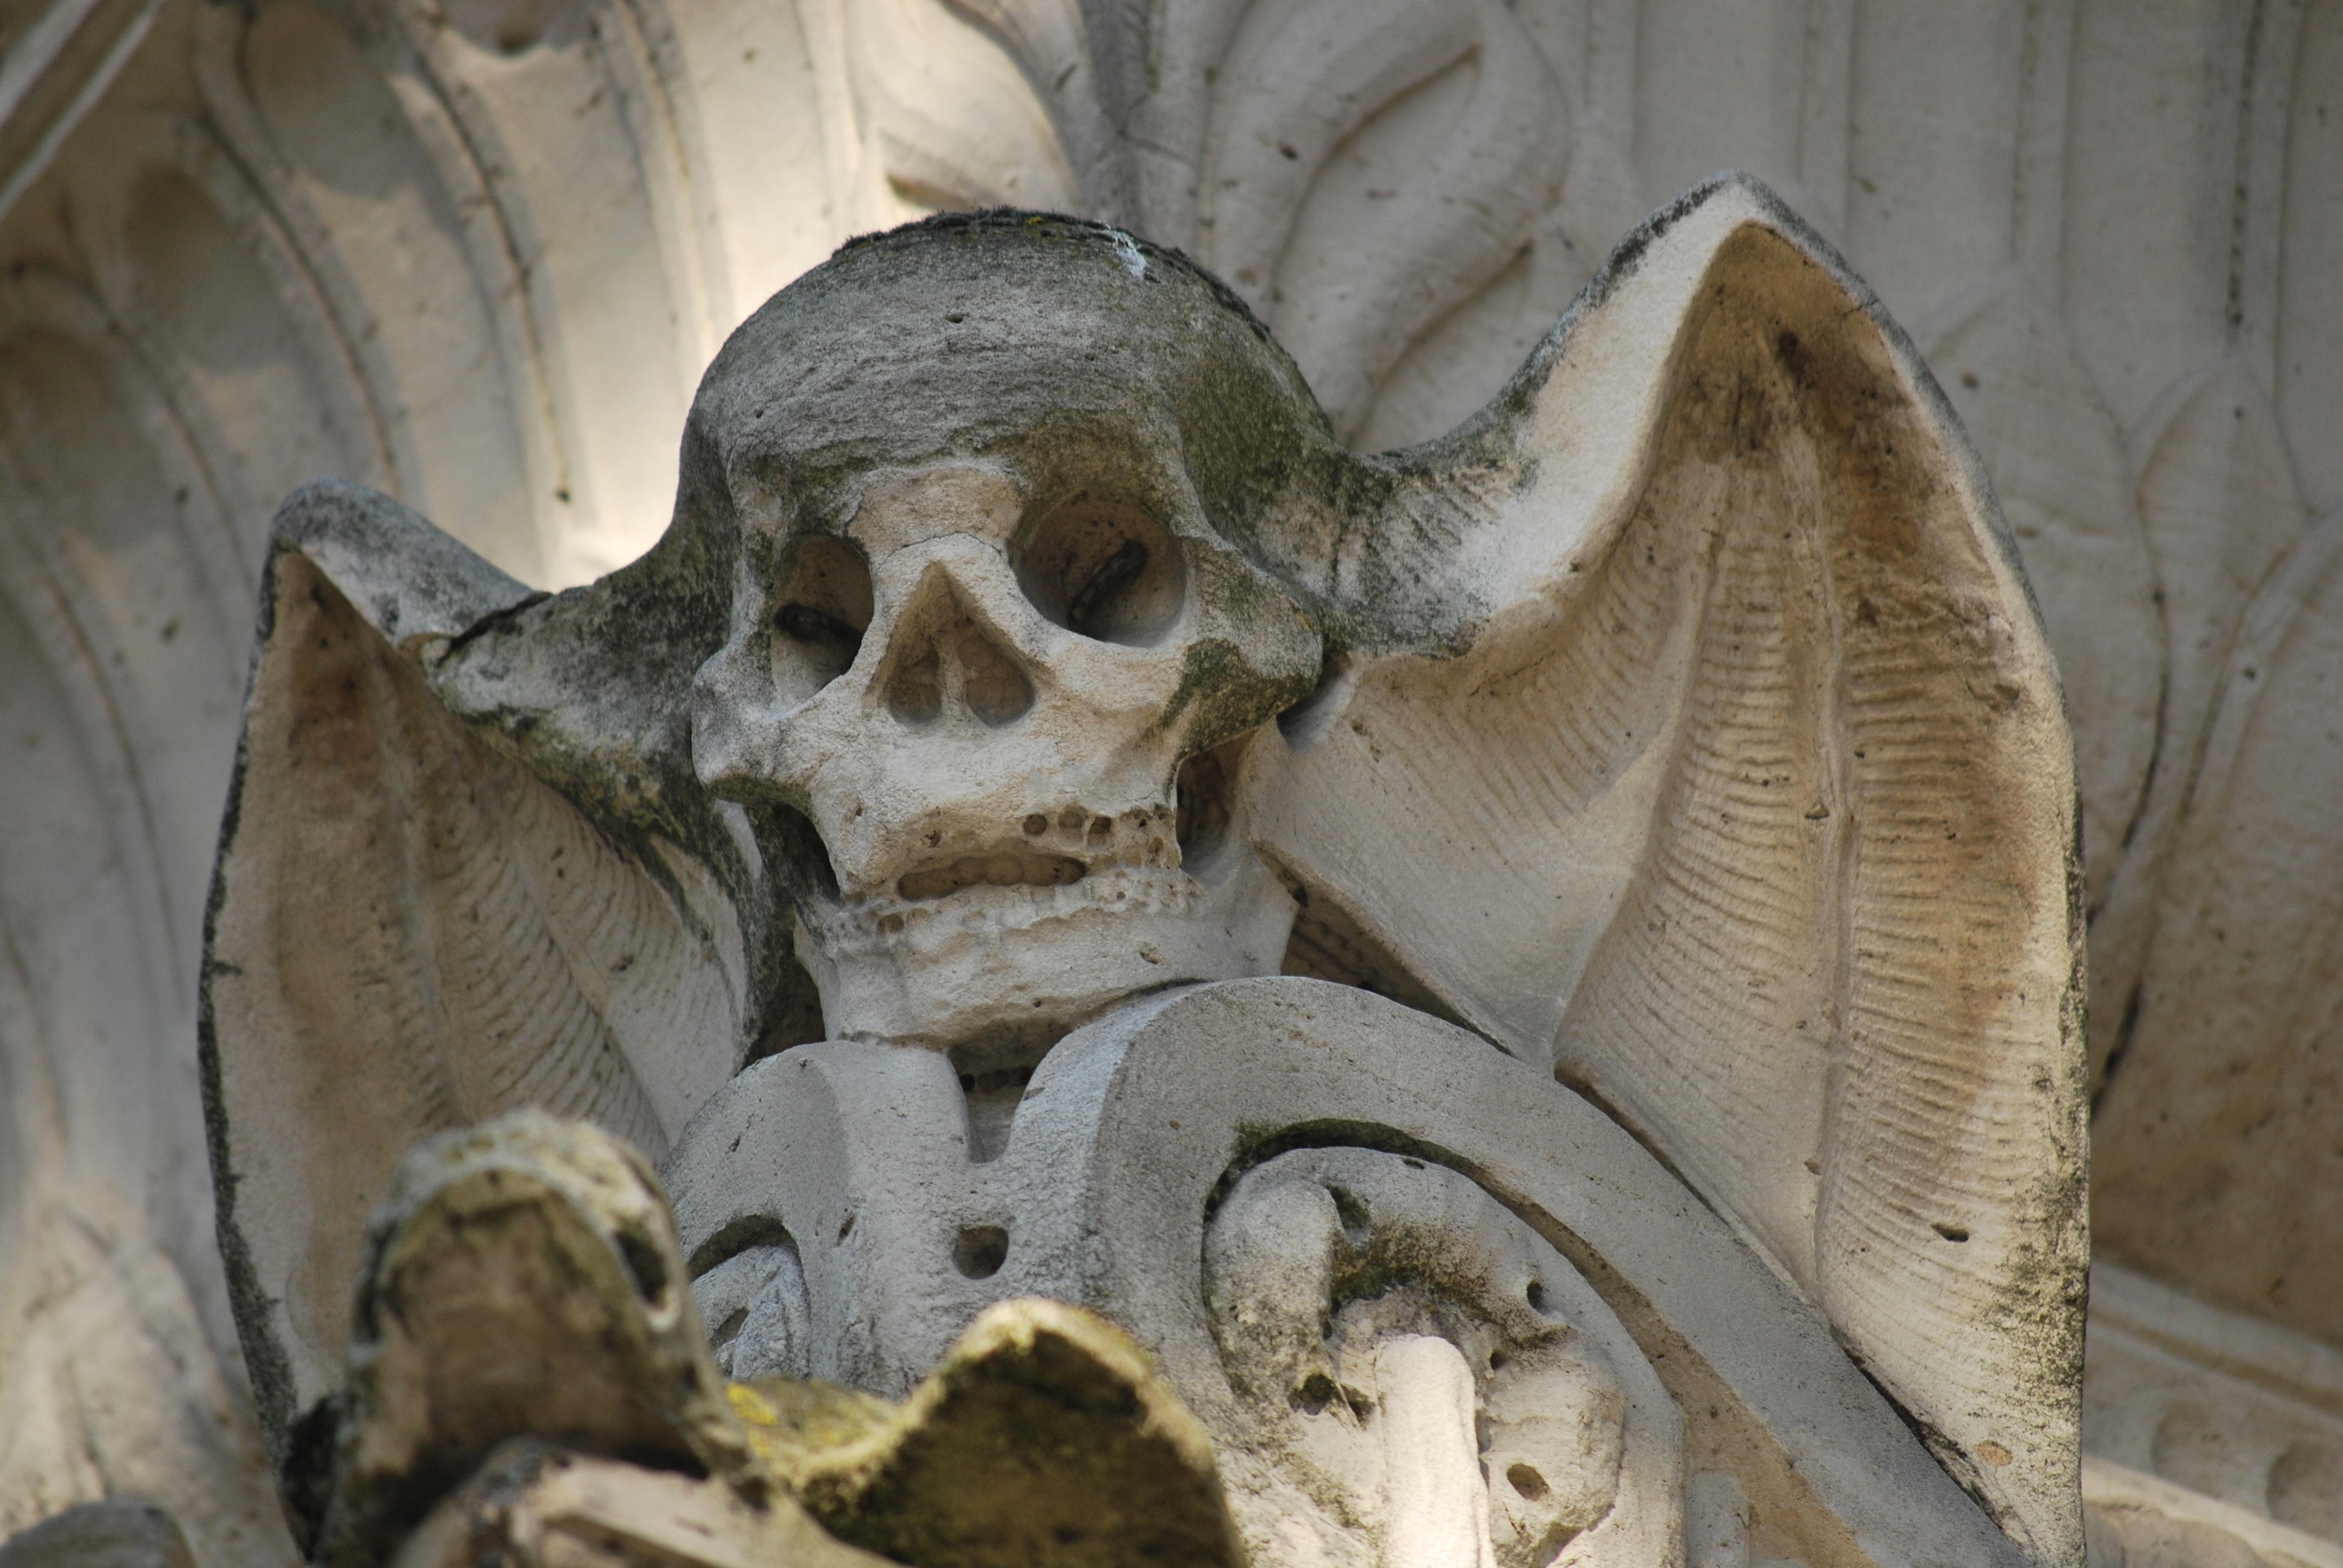
stone, monument, dark, statue, skull, gothic, bone, gargoyle, grave, sculpture, art, figure, temple, head, weird, carving, mourning, mythology, skull and crossbones, stone carving, ancient history